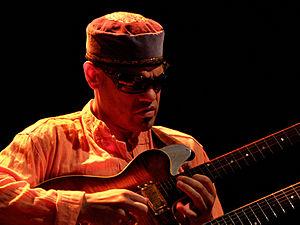
David Fiucynski, né le 5 mars 1964, est un guitariste, compositeur et arrangeur américain. Il joue des styles aussi variés que le jazz, le rock, le funk et des musiques orientales. Son utilisation personnelle du vibrato ainsi que de guitares fretless le rapprochent des inflexions typiques d'instruments tels que le sitar ou l'oud. Fiuczynski se décrit lui-même comme un jazzman ne souhaitant pas se limiter au jazz.